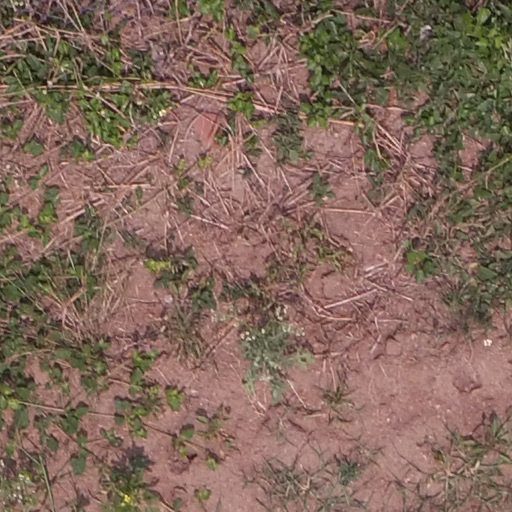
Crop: maize; corn